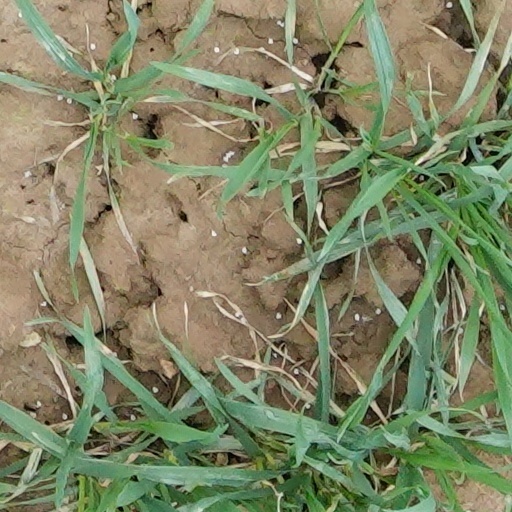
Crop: wheat